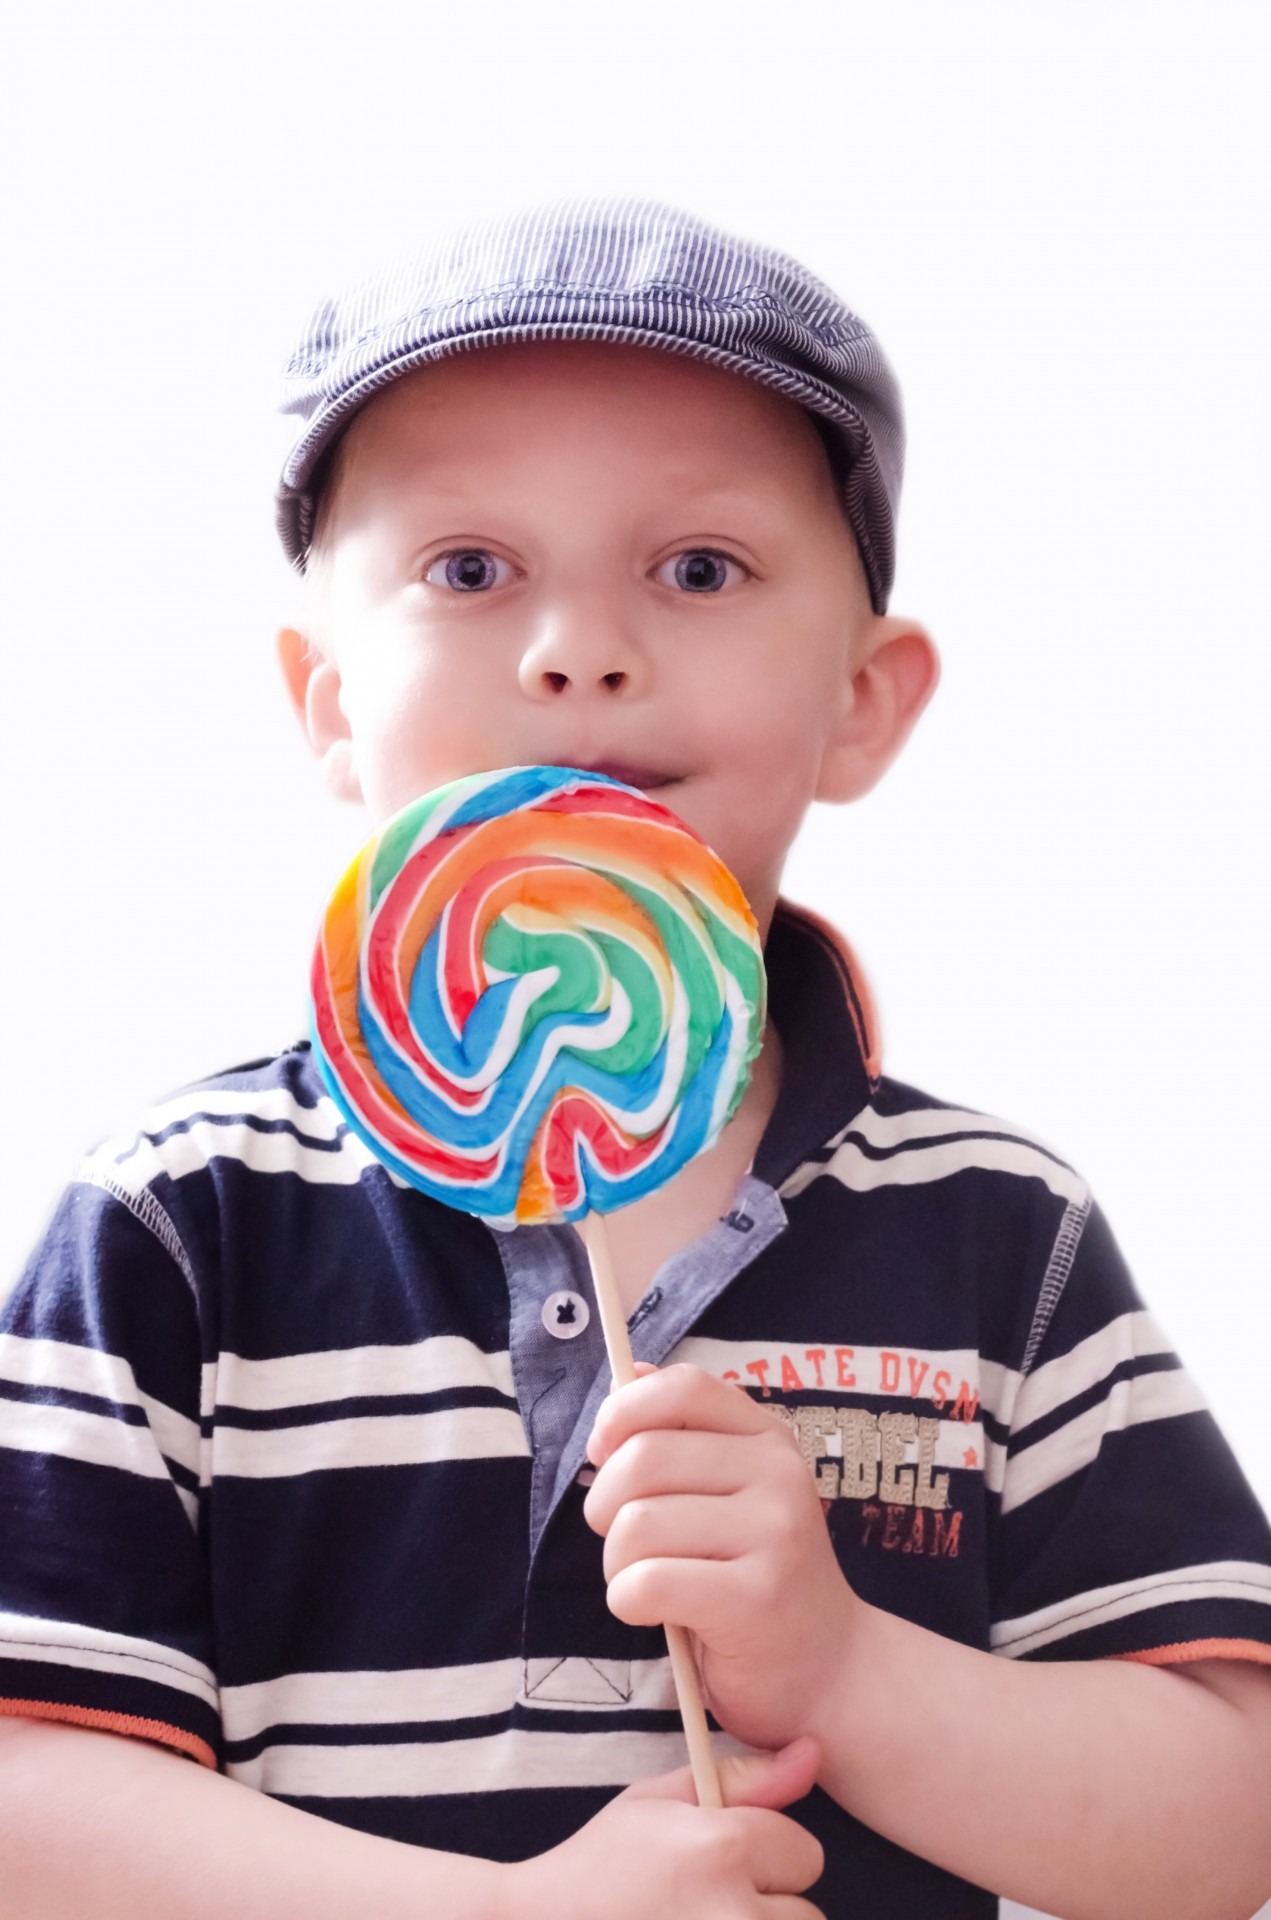
person, people, play, sweet, boy, kid, male, food, child, junk, leisure, snack, eat, hairstyle, swirl, lollipop, eating, nose, rainbow, fun, sugar, toddler, large, diabetes, frank, treat, lick, candies, daycare, lollies, childcare, lollypops